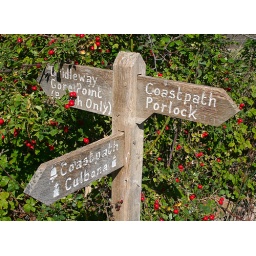
Wooden sign and red berries near the car park at Porlock Weir.